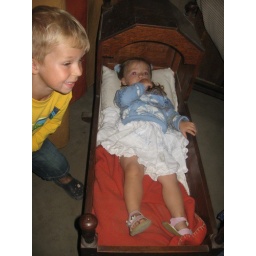
Gabe rocks DJ in a wooden cradle